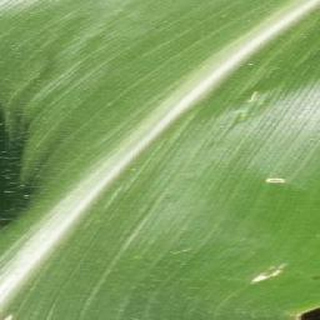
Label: healthy_corn